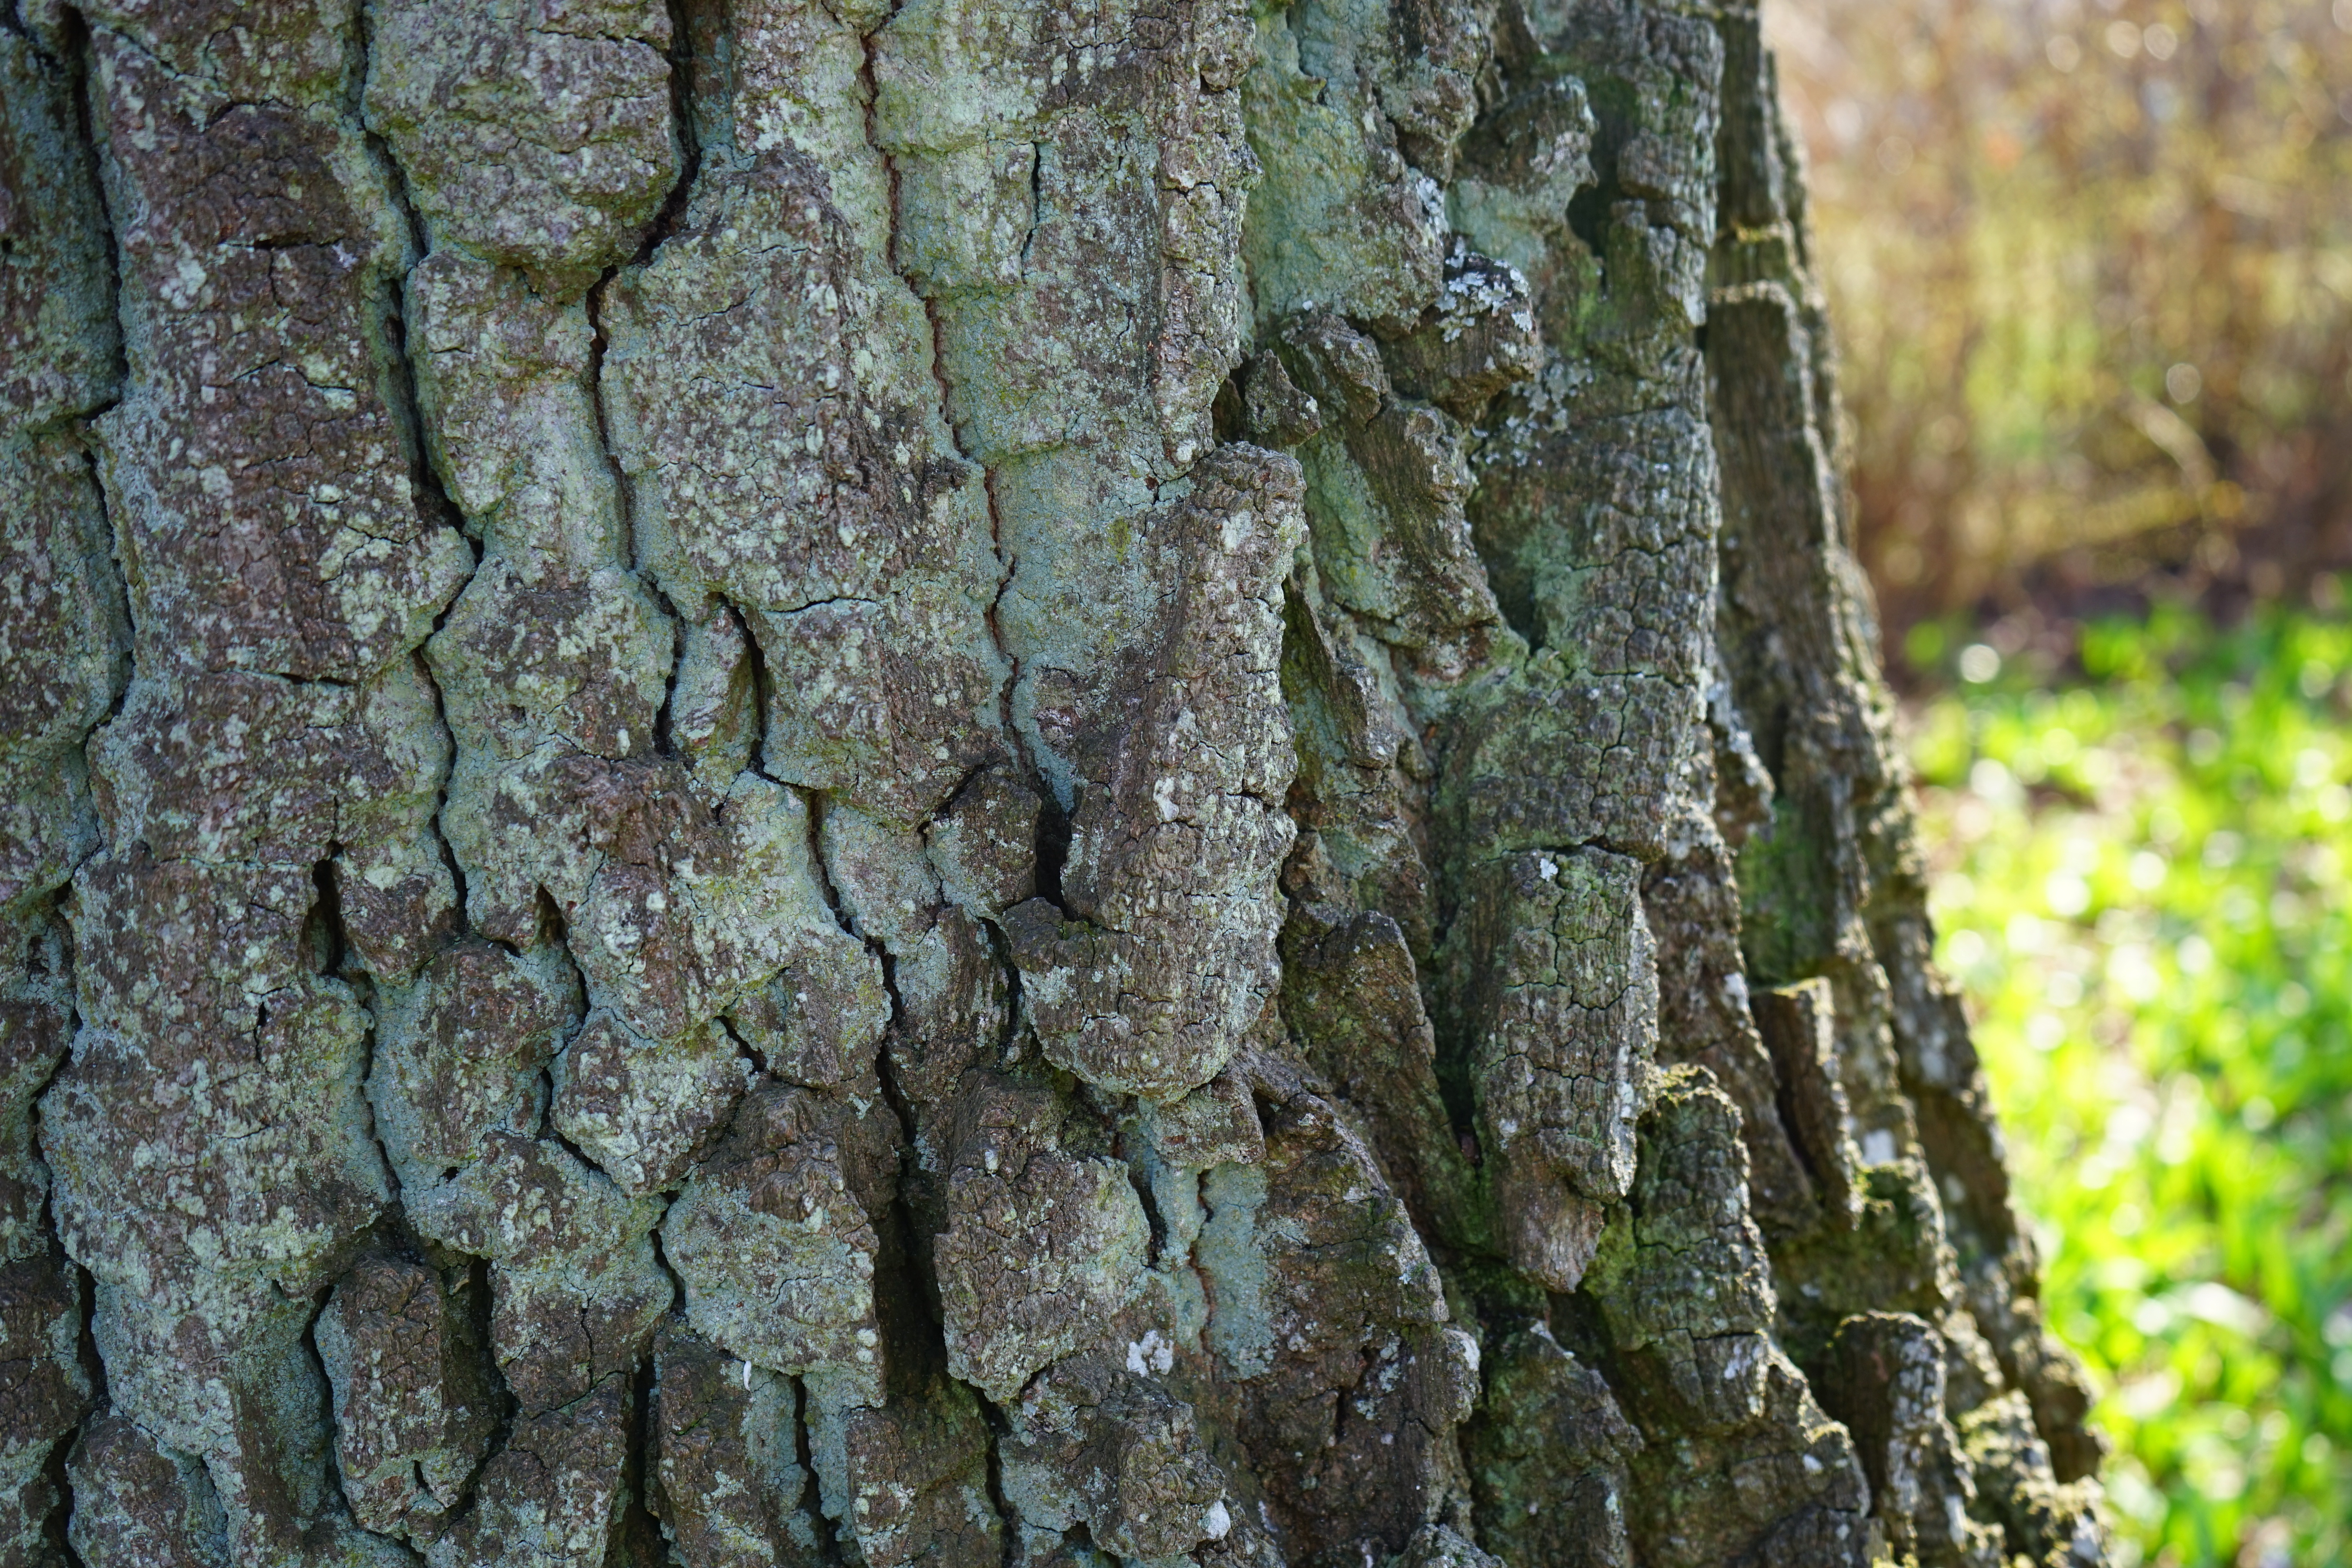
tree, forest, branch, plant, leaf, flower, trunk, moss, bark, log, green, soil, botany, tribe, deciduous, woodland, habitat, poplar, flowering plant, net bark, plant stem, woody plant, land plant